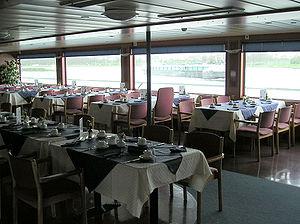
Waiter ! est un film néerlandais réalisé par Alex van Warmerdam et sorti en 2006. Il raconte l'histoire d'Edgar, un serveur insatisfait de sa vie et des embûches mises sur son chemin par le scénariste qui écrit son histoire. La première mondiale eut lieu au Festival international du film de Toronto le 10 septembre 2006. Film d'ouverture du Festival du cinéma néerlandais d'Utrecht, il y reçut deux Veaux d'or : le prix du meilleur scénario et celui des meilleurs décors.